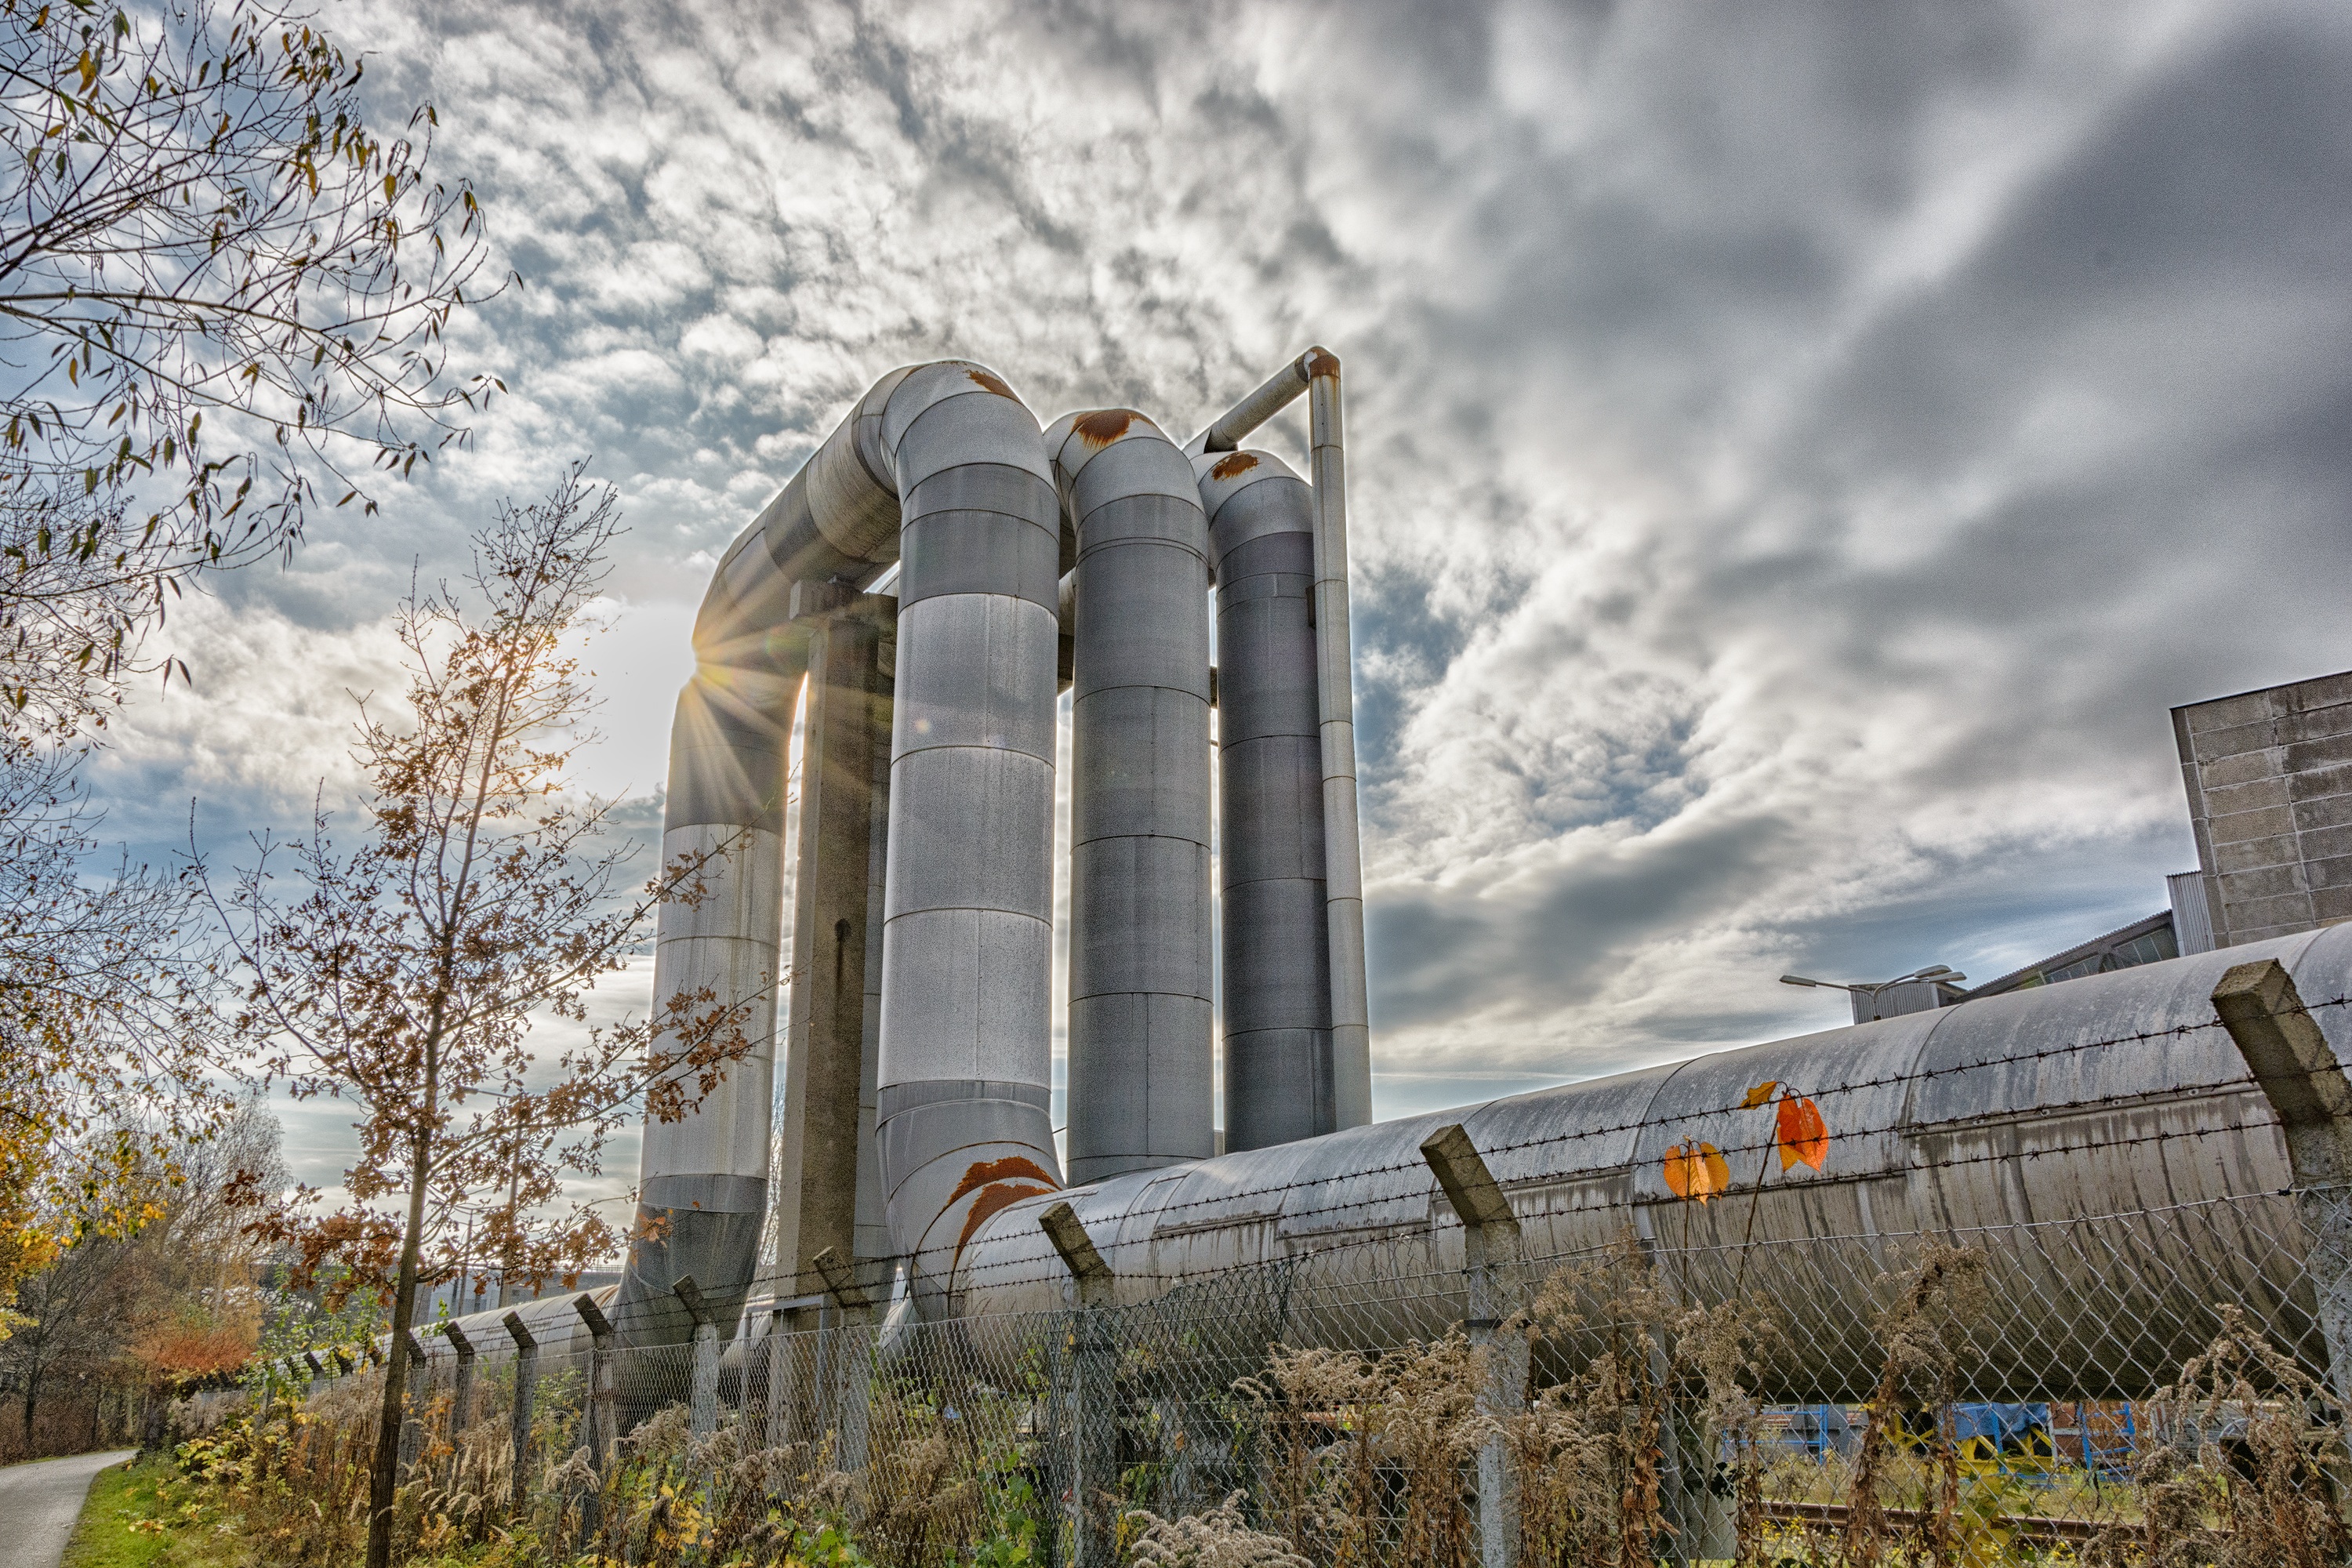
technology, sunlight, line, landmark, industry, pipes, industrial plant, urban area